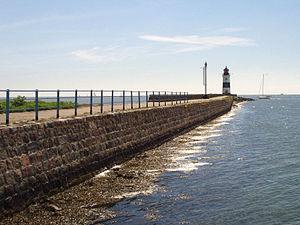
Le phare de Schleimünde est un phare actif situé en bout de la péninsule de Schleimünde, près de Maasholm dans l'Arrondissement de Schleswig-Flensbourg, en Allemagne.